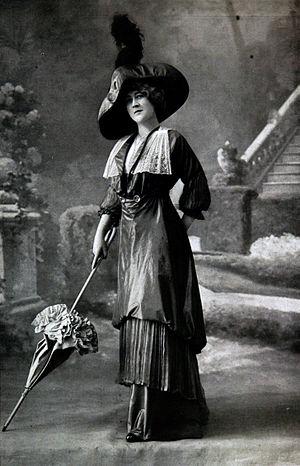
Le taffetas est, au sens premier du terme, un tissu d'armure toile en soie.
Redfern & Sons est une entreprise britannique, au départ un simple drapier-tailleur devenu une maison de couture renommée, qui trouve ses origines au milieu du XIXᵉ siècle à Cowes sur l'Île de Wight. Celle-ci est fondée par John Redfern à Cowes, puis développée en France par Charles Poynter vers les années 1870, pour rapidement s'étendre dans le monde par l'ouverture de plusieurs succursales à Londres, Paris, ou New York dans les décennies suivantes. Il est attribué à la maison l'invention de l'ensemble costume-tailleur à la date symbolique de 1885, ce pour quoi le nom de Redfern est régulièrement cité. Mais la maison confectionne l'ensemble du vestiaire féminin et devient en France membre de la Chambre syndicale de la couture parisienne durant le XXᵉ siècle. C'est, autour des années 1900, une prolifique et prestigieuse maison en France, en Angleterre et aux États-Unis, signature incontournable de la mode de l'époque. La succursale parisienne, principal lieu du succès de l'entreprise, ferme en 1929.